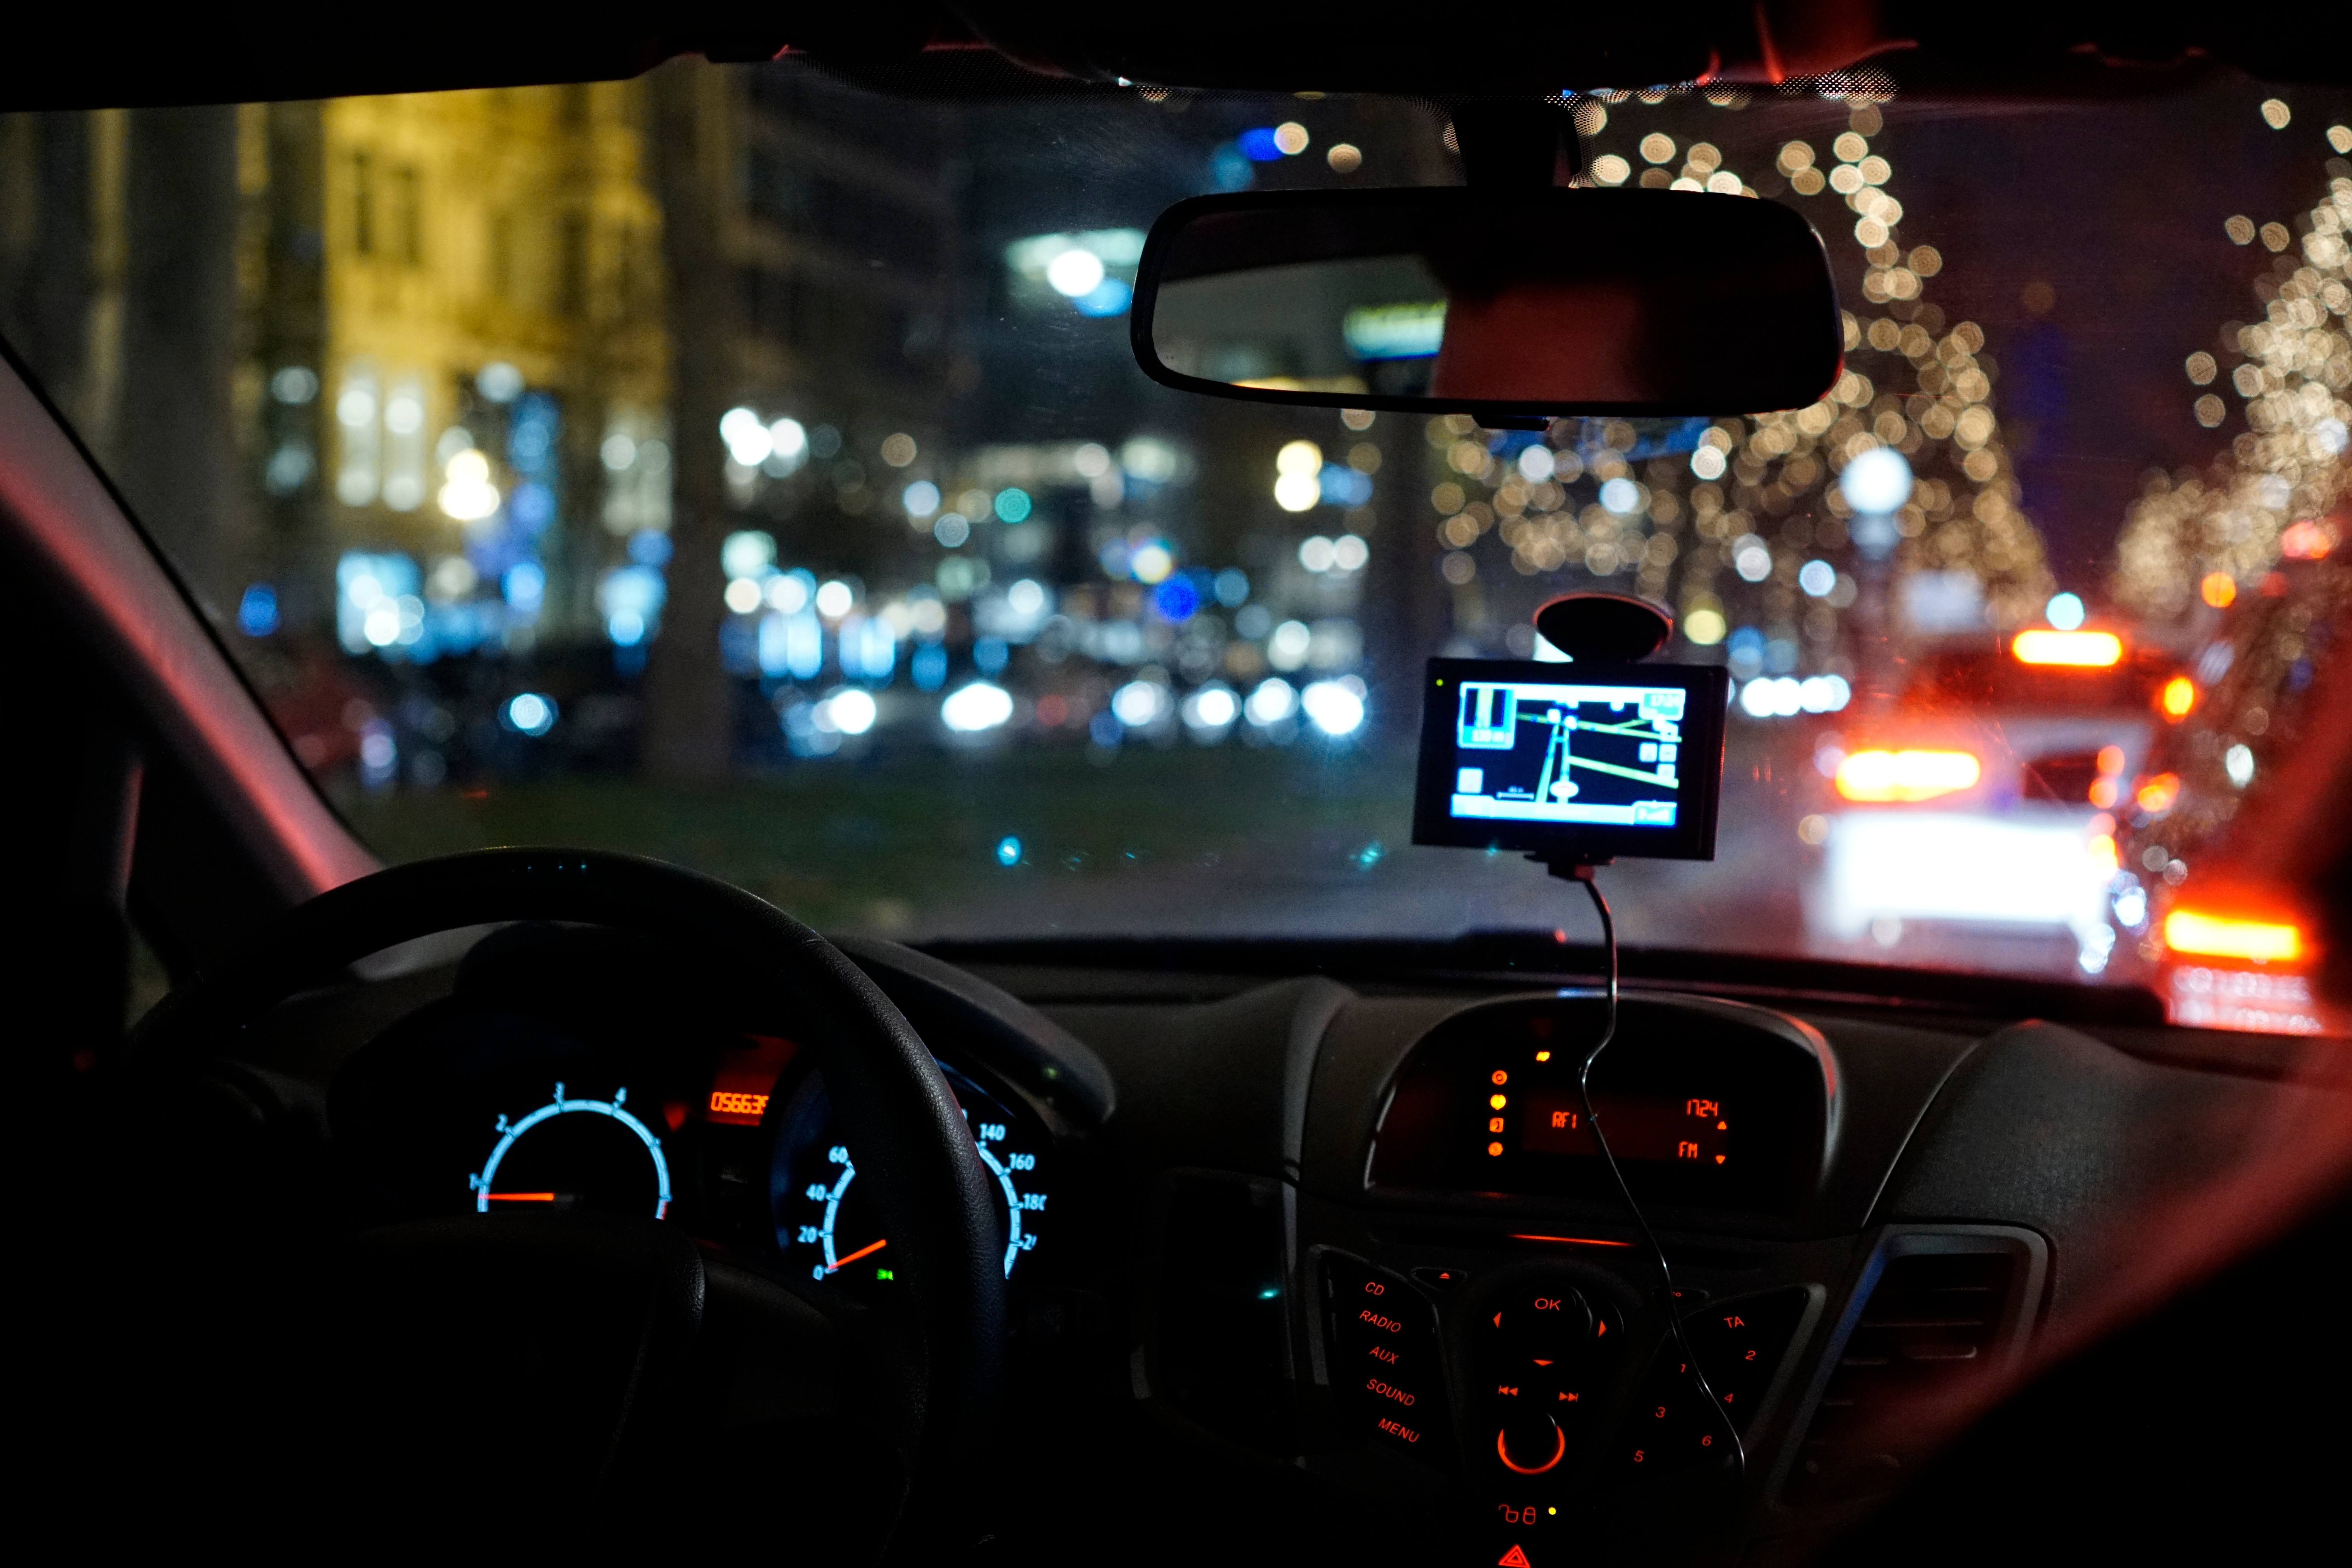
light, car, night, driving, vehicle, screenshot